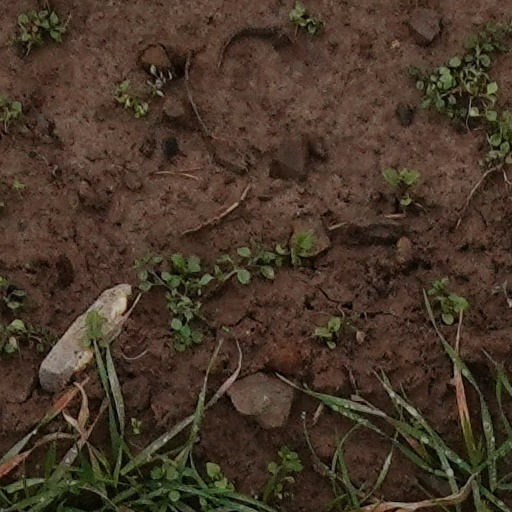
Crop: wheat